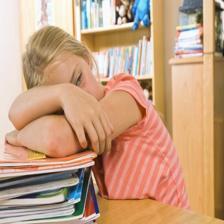
Image emotion (VAD): valence: -0.4, arousal: -0.2, dominance: -0.6
Candidate emotion words:
jubilant — valence: 0.688, arousal: 0.346, dominance: 0.328
unhappy — valence: -0.776, arousal: 0.0, dominance: -0.69
fantasize — valence: 0.542, arousal: 0.32, dominance: -0.288
rattled — valence: -0.292, arousal: 0.282, dominance: -0.34
Best matching emotion: unhappy